Russ Conway (actor)

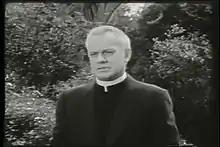
Russ Conway in "The Screaming Skull"

Russ Conway (born Russell Zink; April 25, 1913 – January 12, 2009) was a Canadian-American actor best known for playing Fenton Hardy, the father of The Hardy Boys in the 1956-7 "The Mickey Mouse Club" serial.